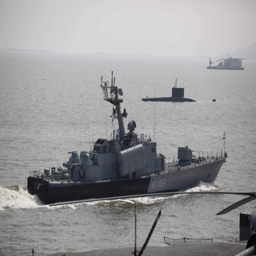
a file photo of warship .